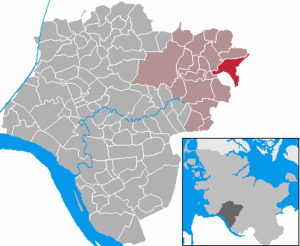
Brokstedt
Kort
Brokstedt er en by og kommune i det nordlige Tyskland, beliggende i Amt Kellinghusen i den nordøstlige del af Kreis Steinburg. Kreis Steinburg ligger i sydvestlige del af delstaten Slesvig-Holsten.